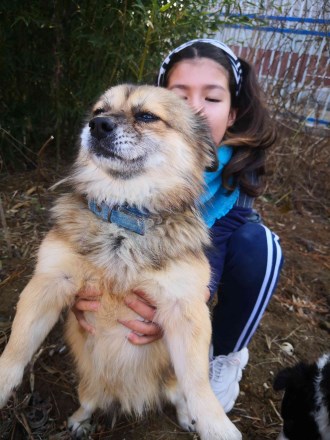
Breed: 806-n000129-papillon